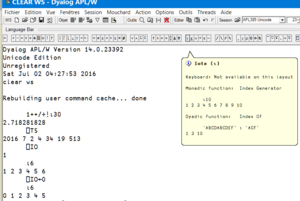
Exemple de session de travail avec la version gratuite (32 bits) de Dyalog APL
L'APL est un langage de description de traitement de l'information devenu ensuite langage de programmation conçu entre 1957 et 1967 à Harvard par Kenneth Iverson pour décrire commodément des opérations globales sur des tableaux. Iverson décrivait la grammaire de son langage comme similaire à celle d'un langage naturel. Le langage n'utilise cependant pas de mots, mais beaucoup de signes, chacun correspondant à un concept précis.